FIRST Power Up

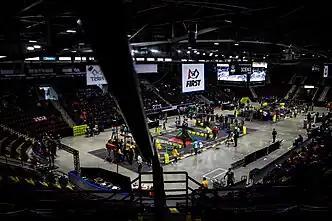
Ontario District Championships

The FIRST Power Up competition season is divided into seven weeks, with many events occurring simultaneously during each week. After Week 7, teams that have qualified compete in the FIRST Championship, held over two weeks in Houston and Detroit. Only regional and district championship events are shown.